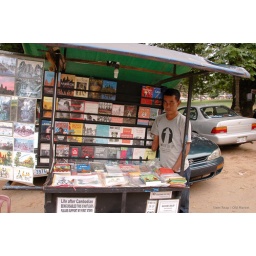
A disabled person selling travel guides and books on cambodia history. Prices are so much cheaper than in singapore.